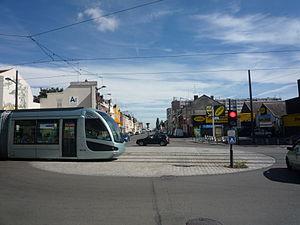
Futur embranchement de la ligne C du Tramway de Valenciennes, Anzin, Nord, Nord-Pas-de-Calais, France
Anzin est une commune française de la banlieue de Valenciennes, située dans le département du Nord en région Hauts-de-France.
Le tramway de Valenciennes est un système de transport en commun en site propre desservant Valenciennes et son agglomération, dans le département du Nord et la région Hauts-de-France. Depuis 2014, il est composé de deux lignes avec au total 33,8 km de voies et 48 stations.